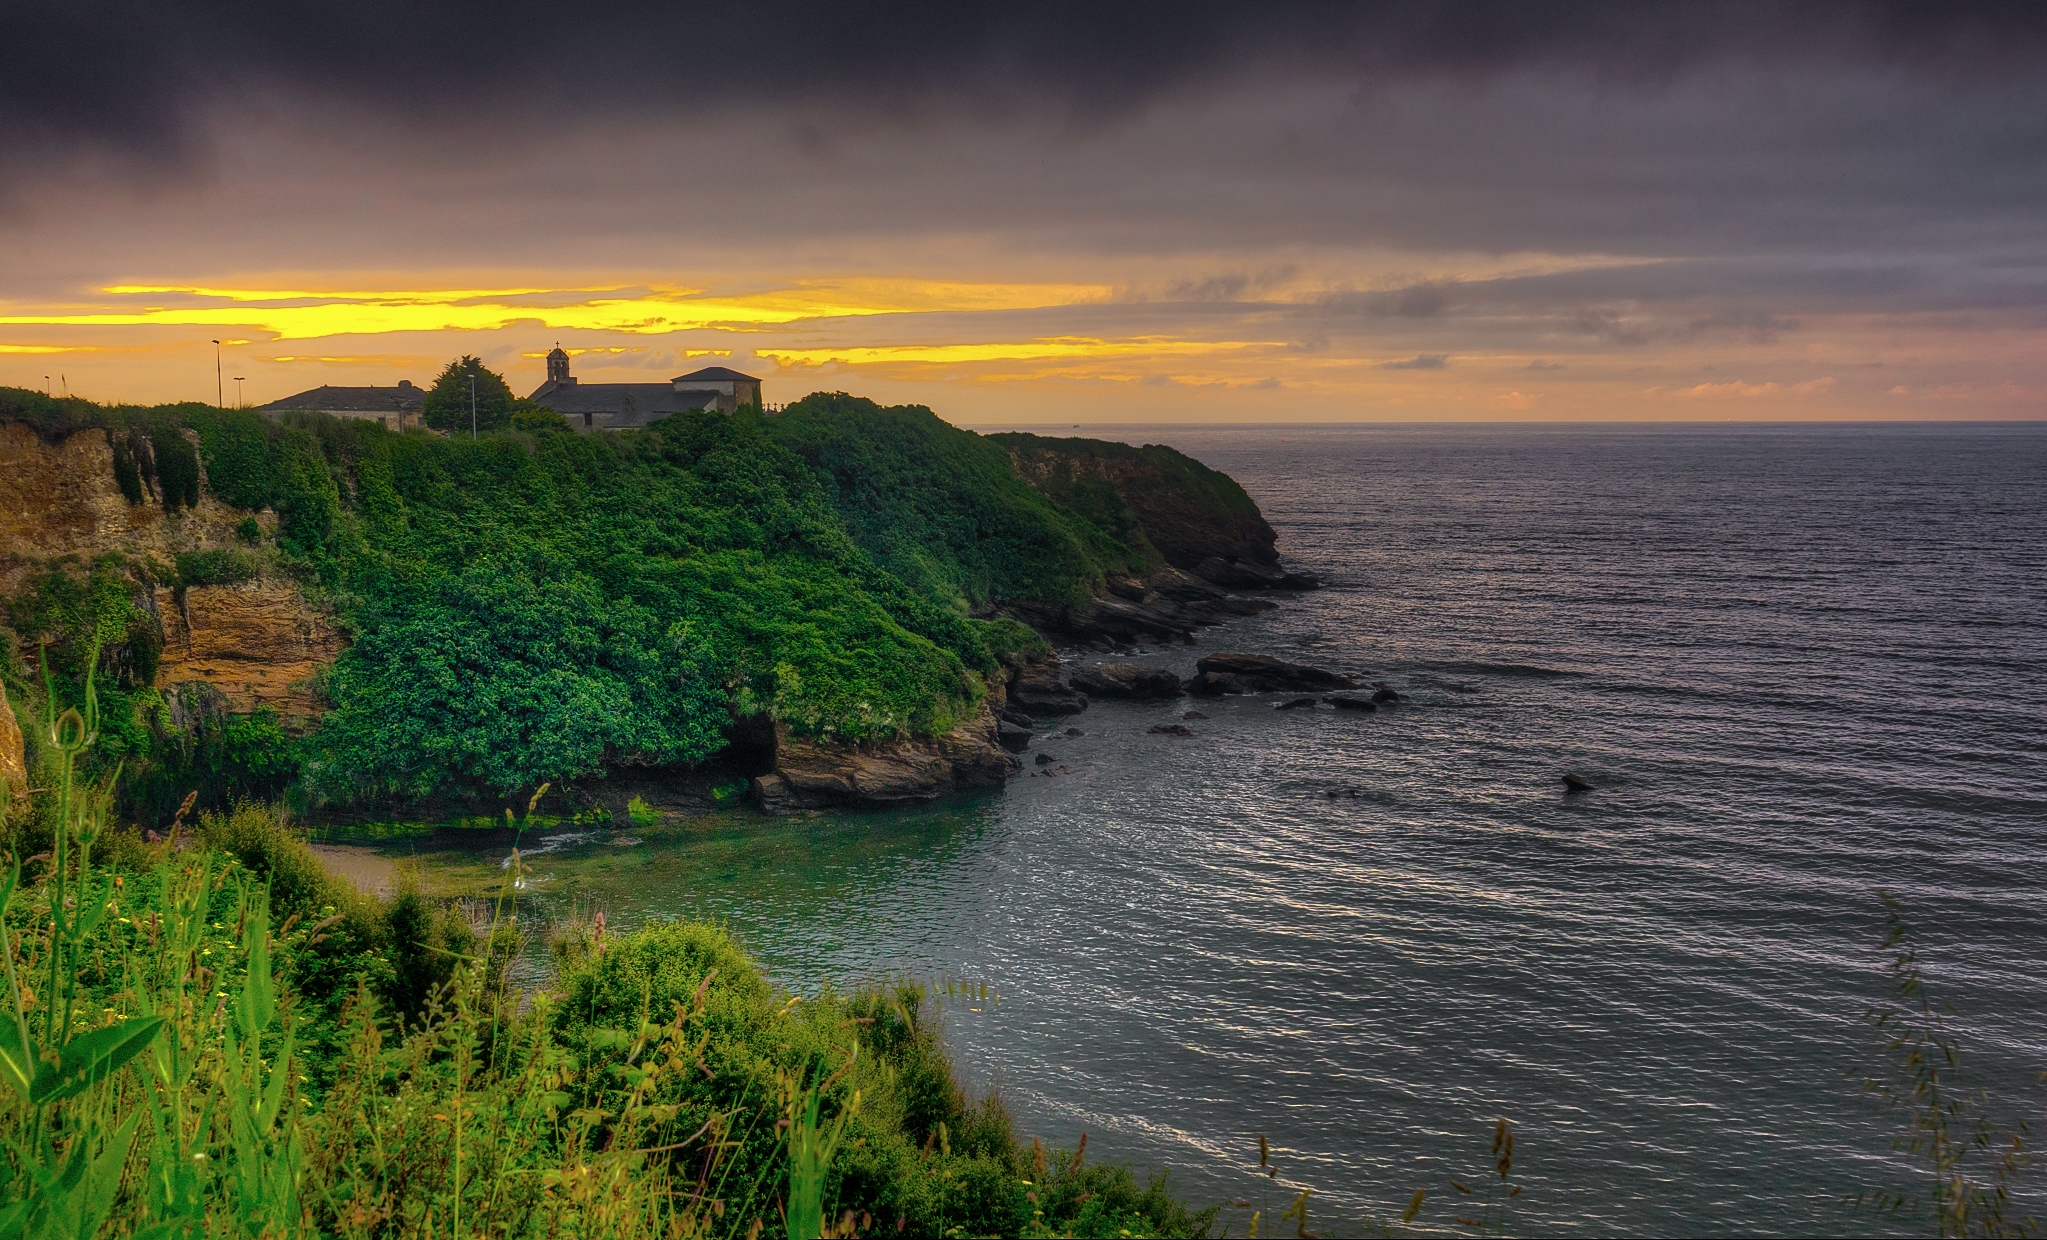
landscape, sea, coast, nature, ocean, horizon, cloud, sunrise, sunset, morning, hill, shore, dawn, river, cliff, dusk, evening, bay, reservoir, terrain, body of water, hdr, spain, puestadesol, galicia, paisajes, loch, espana, ggl1, gaby1, xovesphoto, sonydscrx10iii, sonyrx10iii, rx10iii, rx10m3, landform, llanes, atmospheric phenomenon